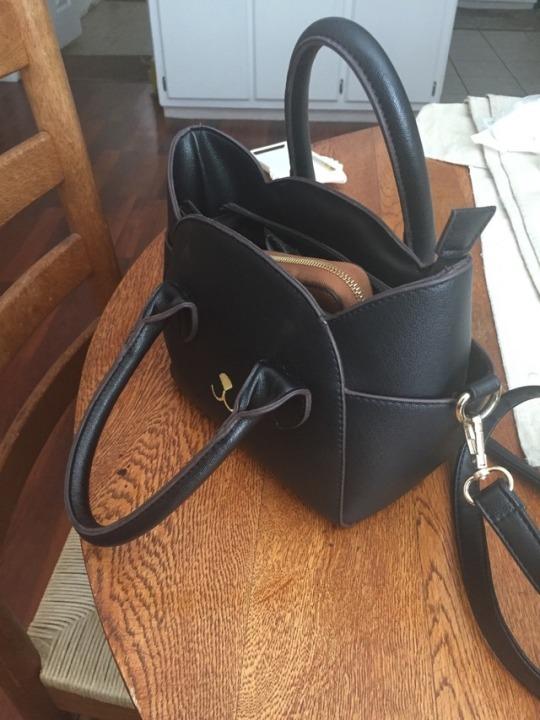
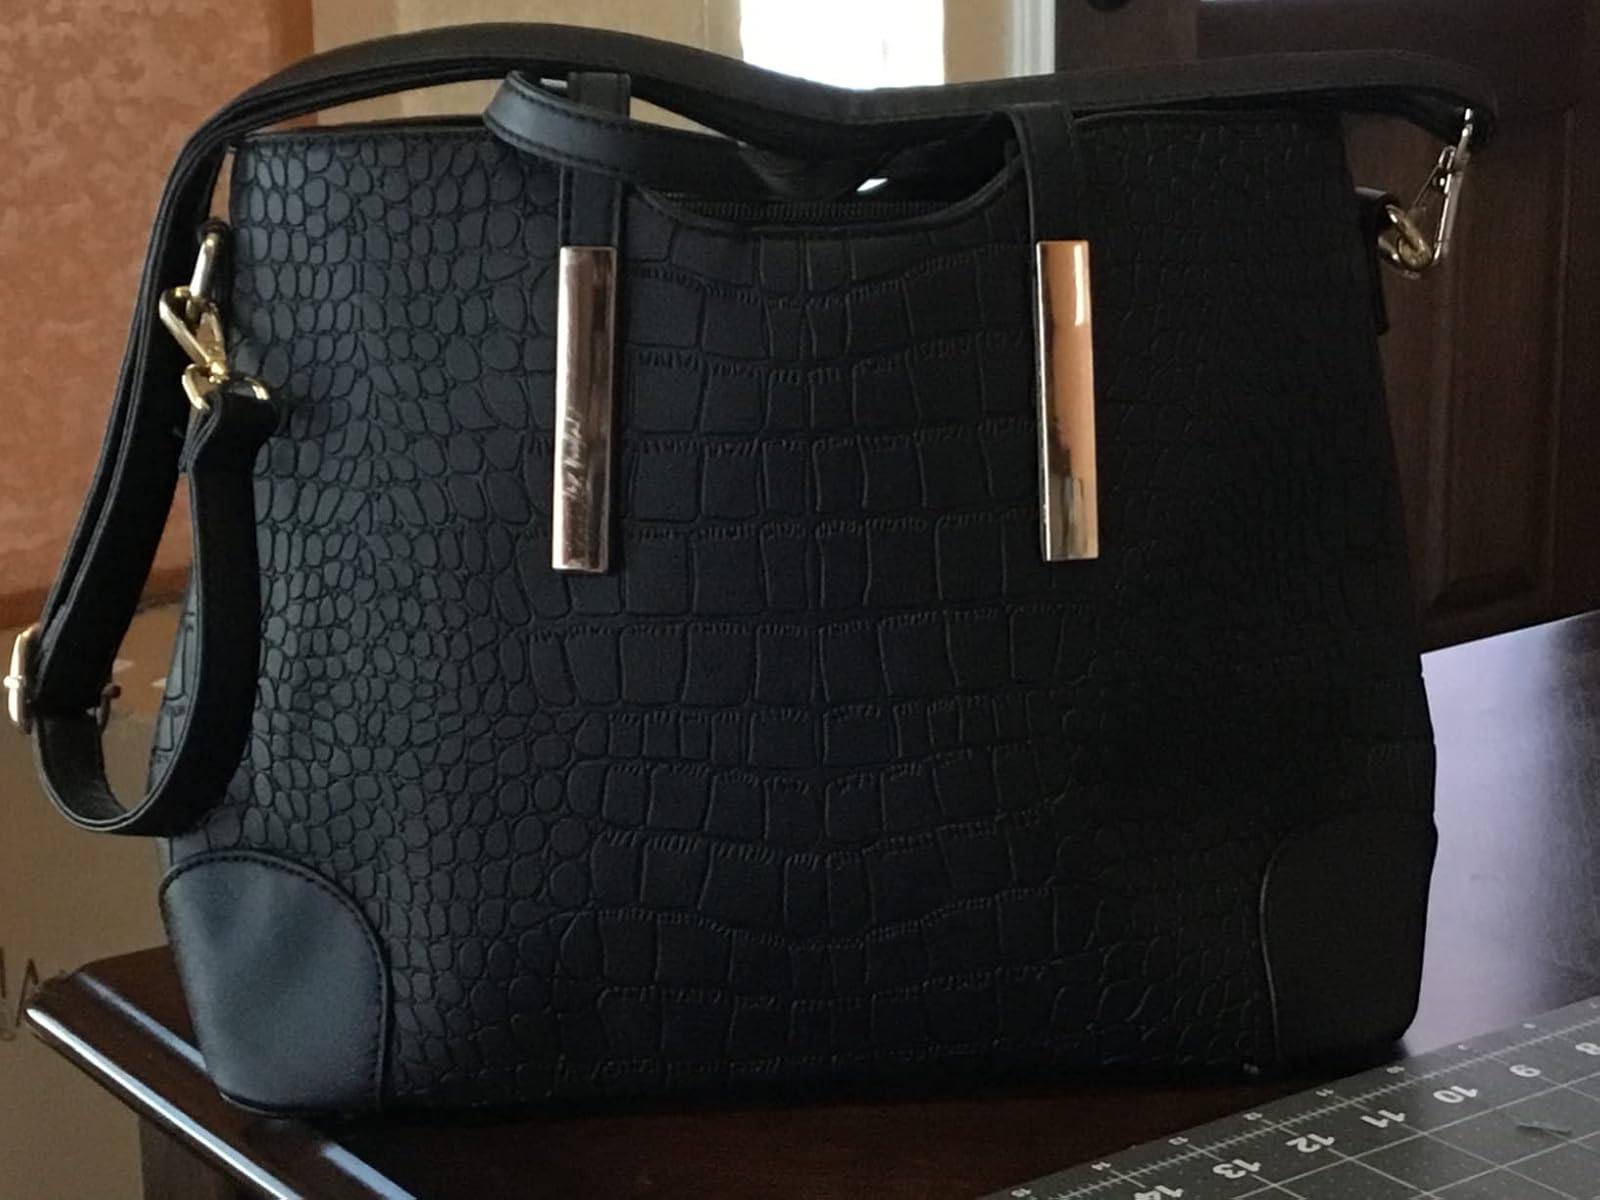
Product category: accessories_handbag
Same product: no